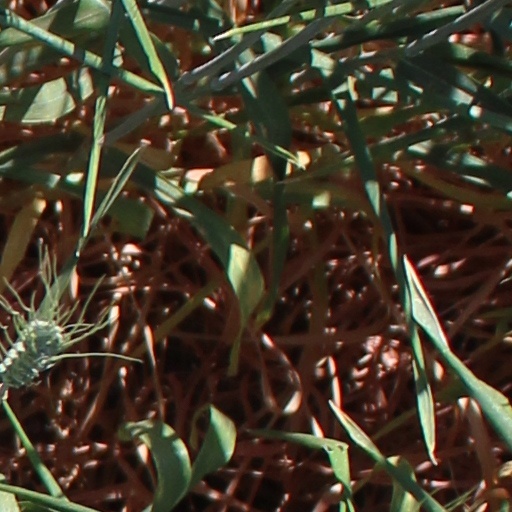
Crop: wheat